Narcopolis (film)

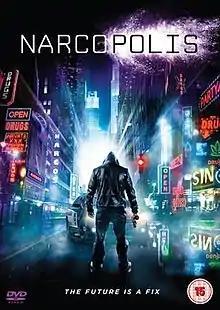
DVD cover

Narcopolis is a 2015 British science fiction thriller film written and directed by Justin Trefgarne. The film is set in 2024 after all drugs have been legalised in the United Kingdom. Elliot Cowan stars as a police officer who becomes obsessed with solving a case that involves an experimental new drug developed by the largest pharmaceutical company. "Narcopolis" premiered at the Edinburgh International Film Festival on 19 June 2015 and was released in the UK on 25 September 2015.